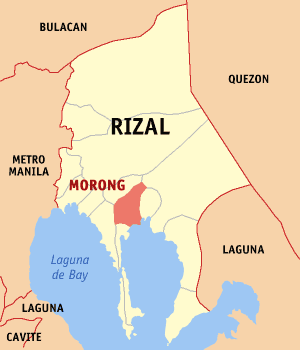
Morong est une ville de 1ʳᵉ classe située dans la province de Rizal, aux Philippines. Selon le recensement de 2010 elle est peuplée de 52 194 habitants.